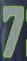
Number: 7